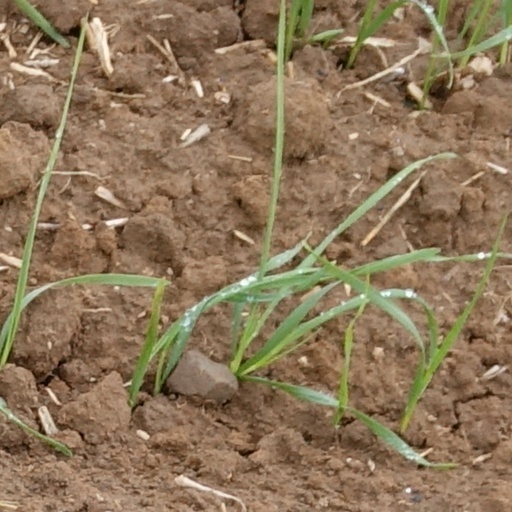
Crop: wheat